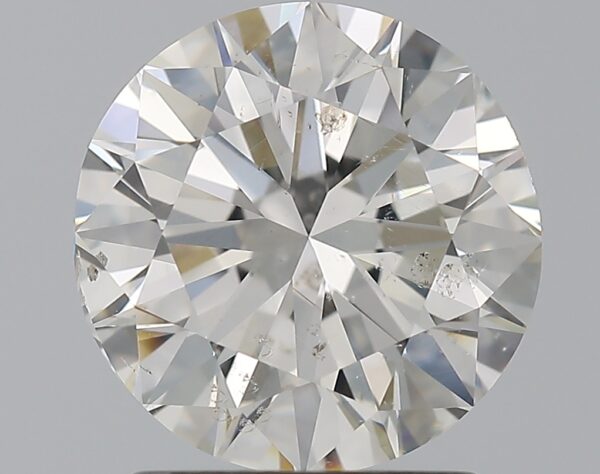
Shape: round
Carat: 2
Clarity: SI2
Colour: H
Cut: VG
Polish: EX
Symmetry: VG
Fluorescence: N
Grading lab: GIA
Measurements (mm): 7.87 x 7.97 x 4.98